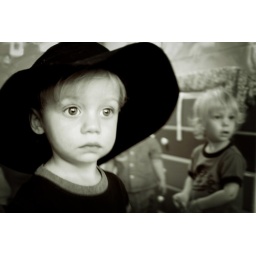
beck in floppy black hat final